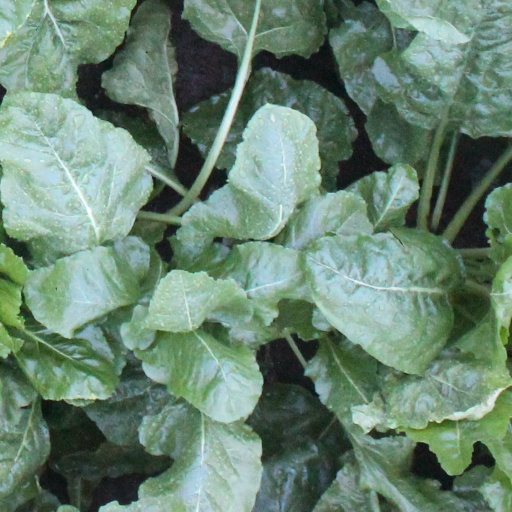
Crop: sugar beet